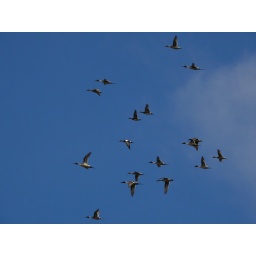
A flight of Northern Pintails against the brilliant blue sky of Northern California/Southern Oregon in February 2010.